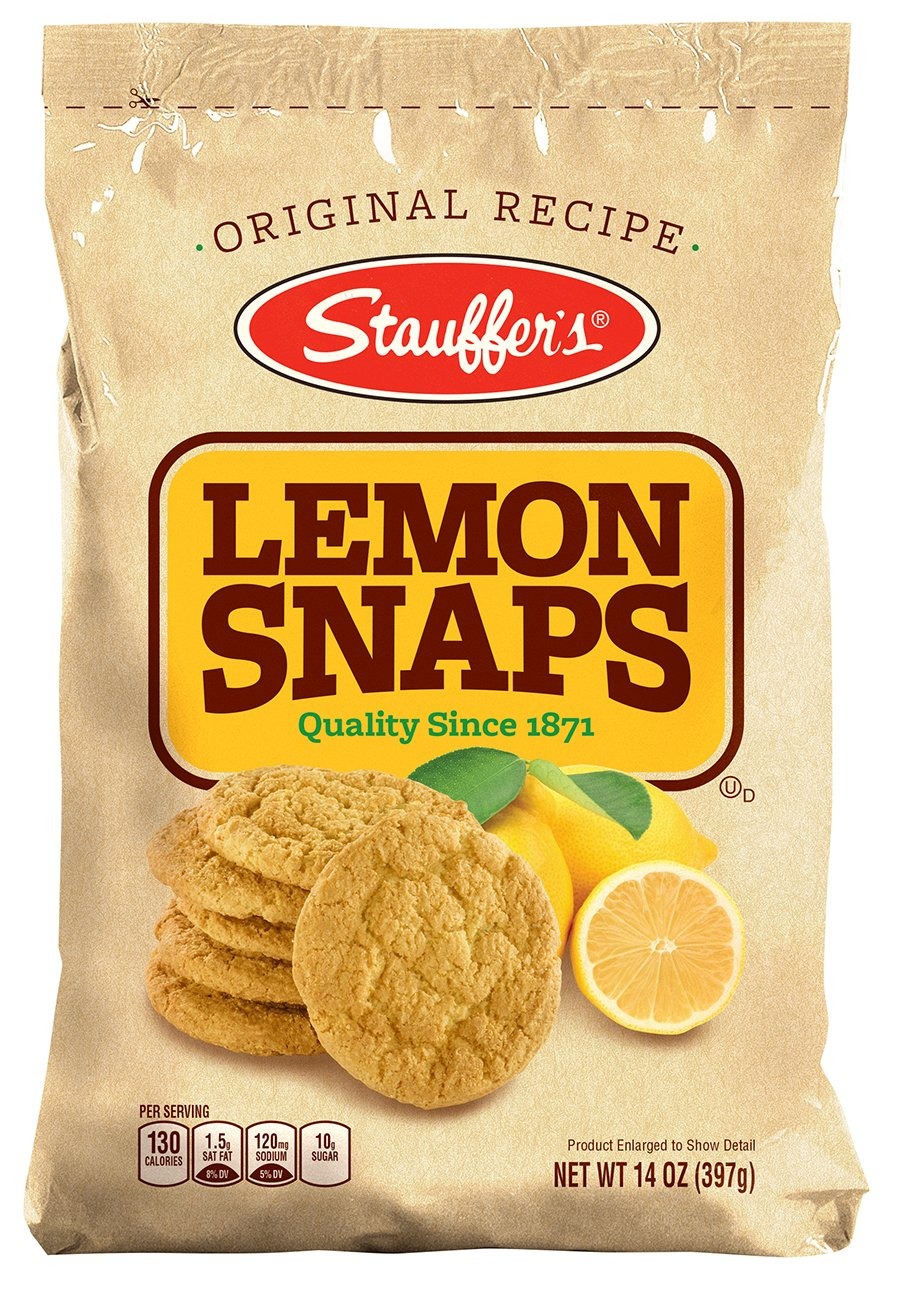
Item Name: Stauffers Lemon Snaps Bag, 14-Ounce Bags (Pack of 6)
Bullet Point 1: Pack of six, 15 ounce bag (total of 90 ounce)
Bullet Point 2: Lemon flavor
Bullet Point 3: Trans fat free
Bullet Point 4: Cholesterol free
Value: 84.0
Unit: Ounce

Price: 29.99